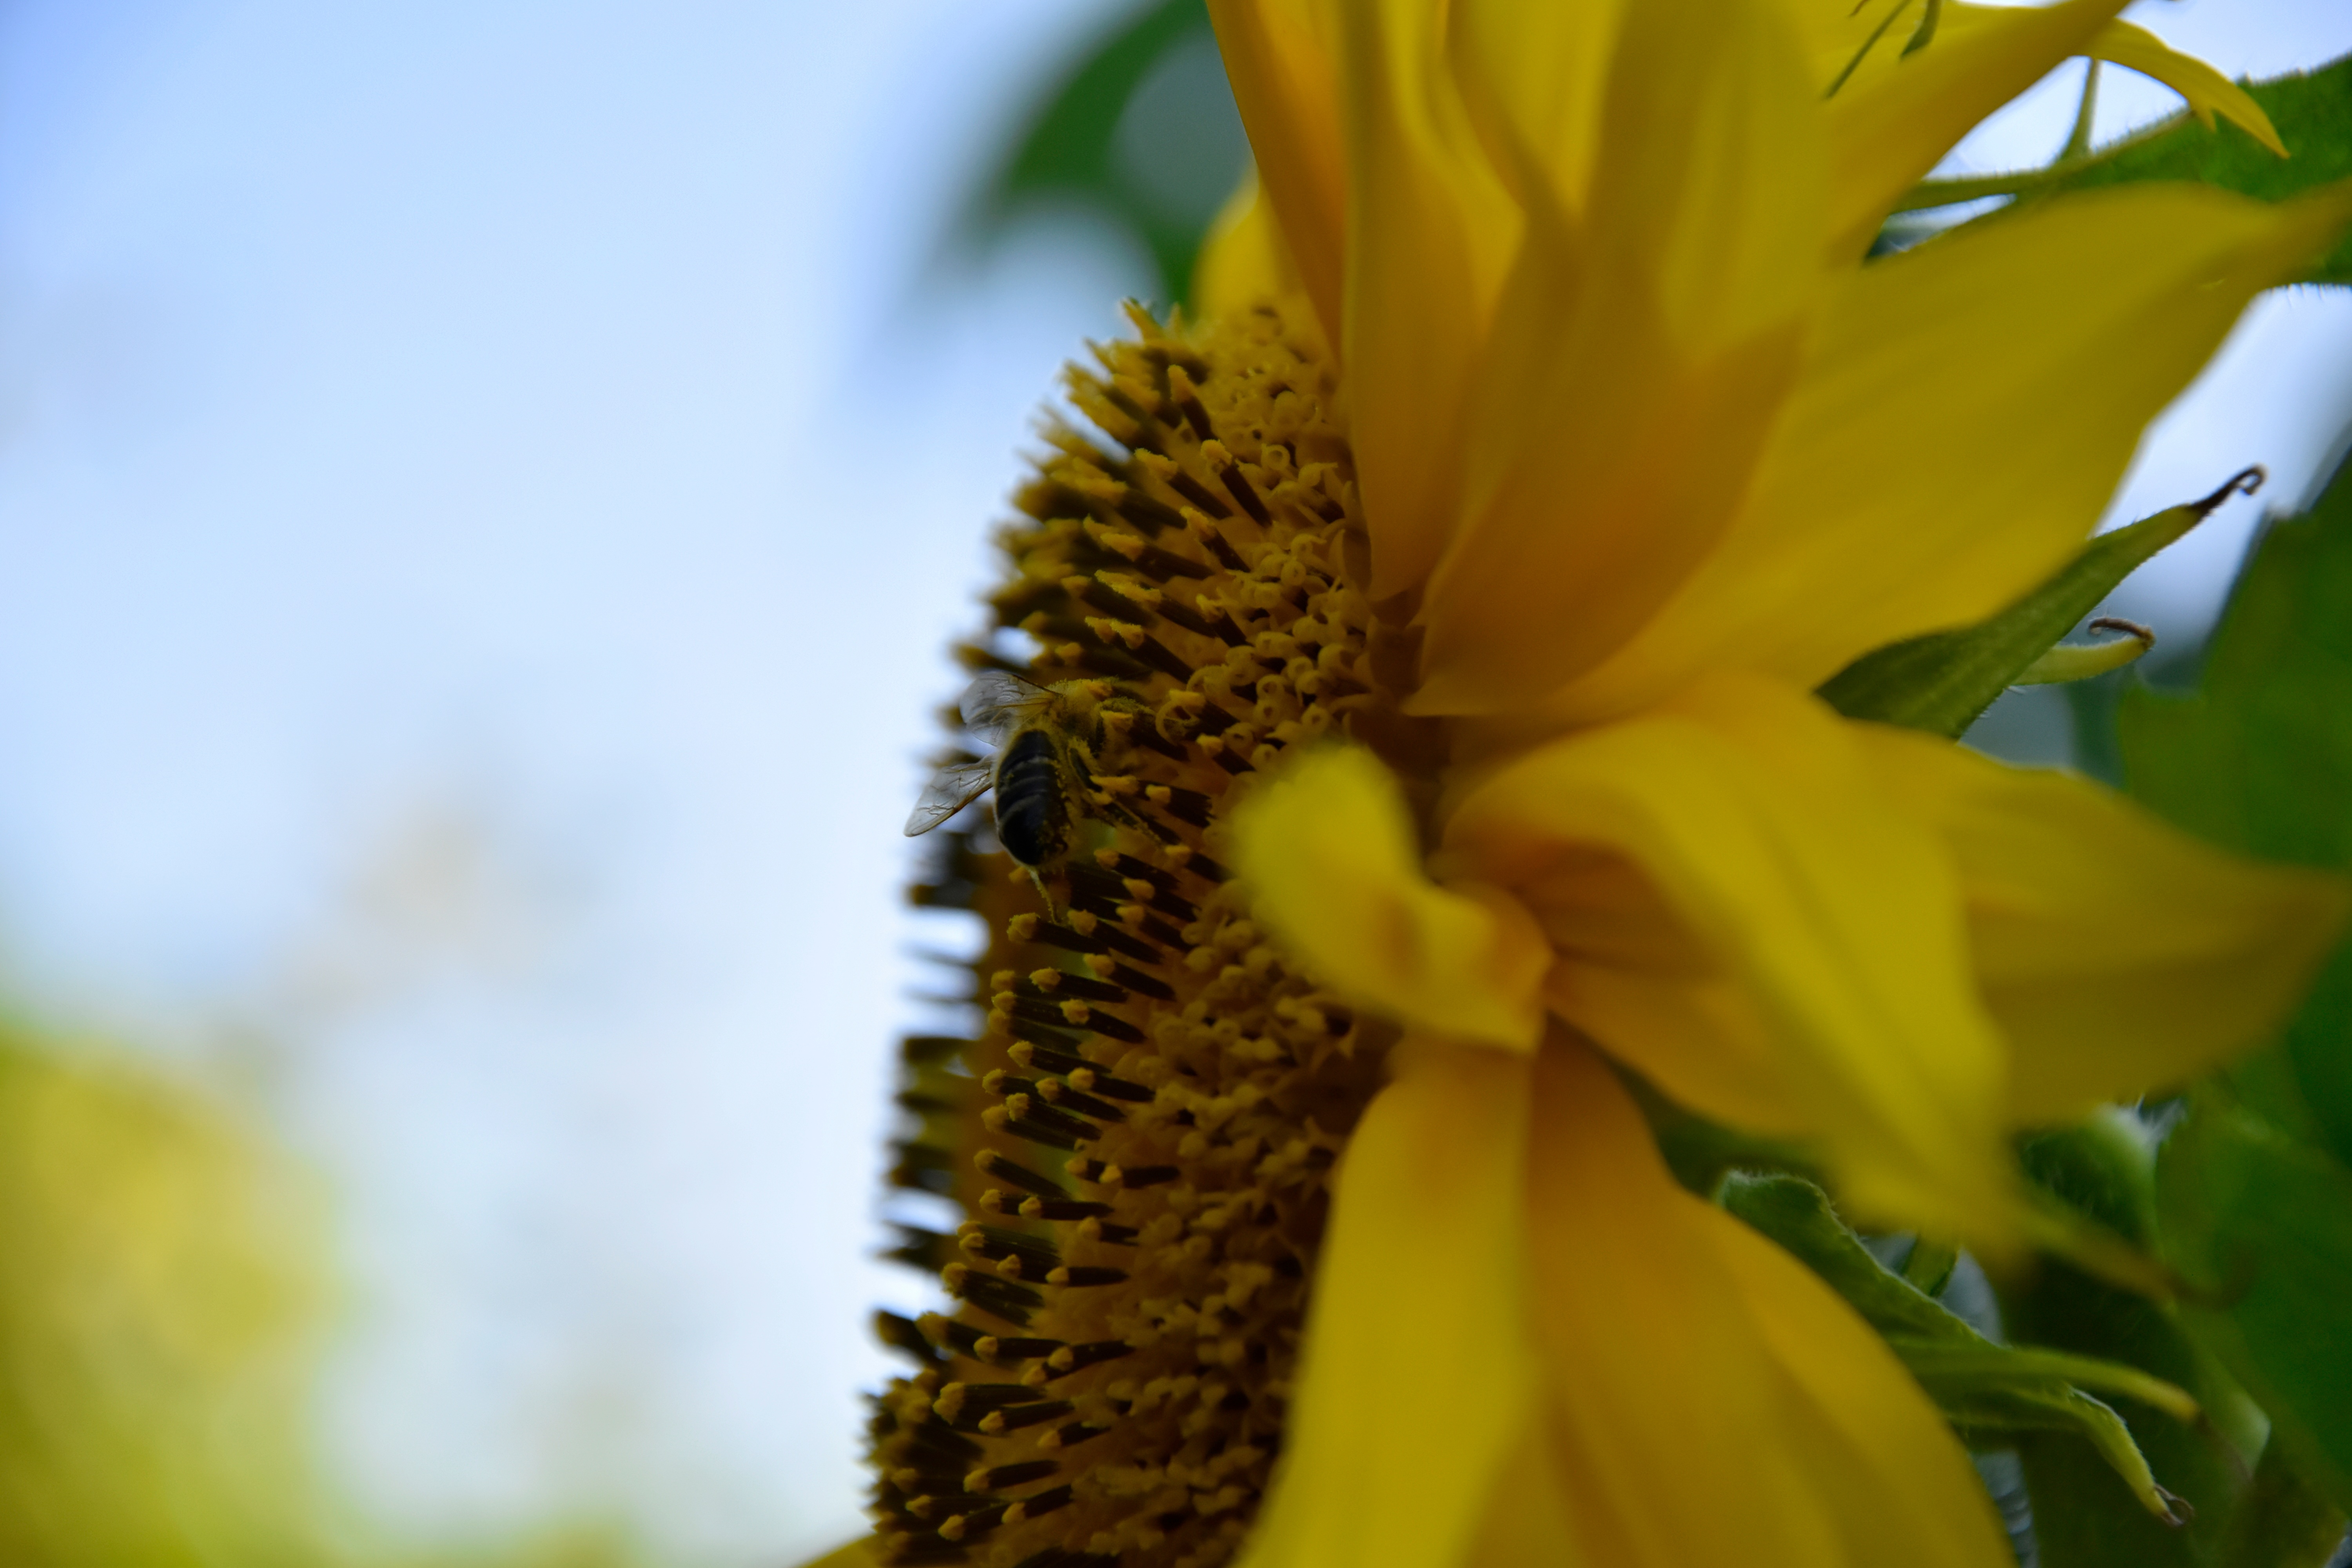
tree, nature, blossom, plant, photography, sunlight, leaf, flower, petal, pollen, food, green, produce, botany, yellow, flora, sunflower, wildflower, close up, macro photography, flowering plant, daisy family, plant stem, land plant, arecales